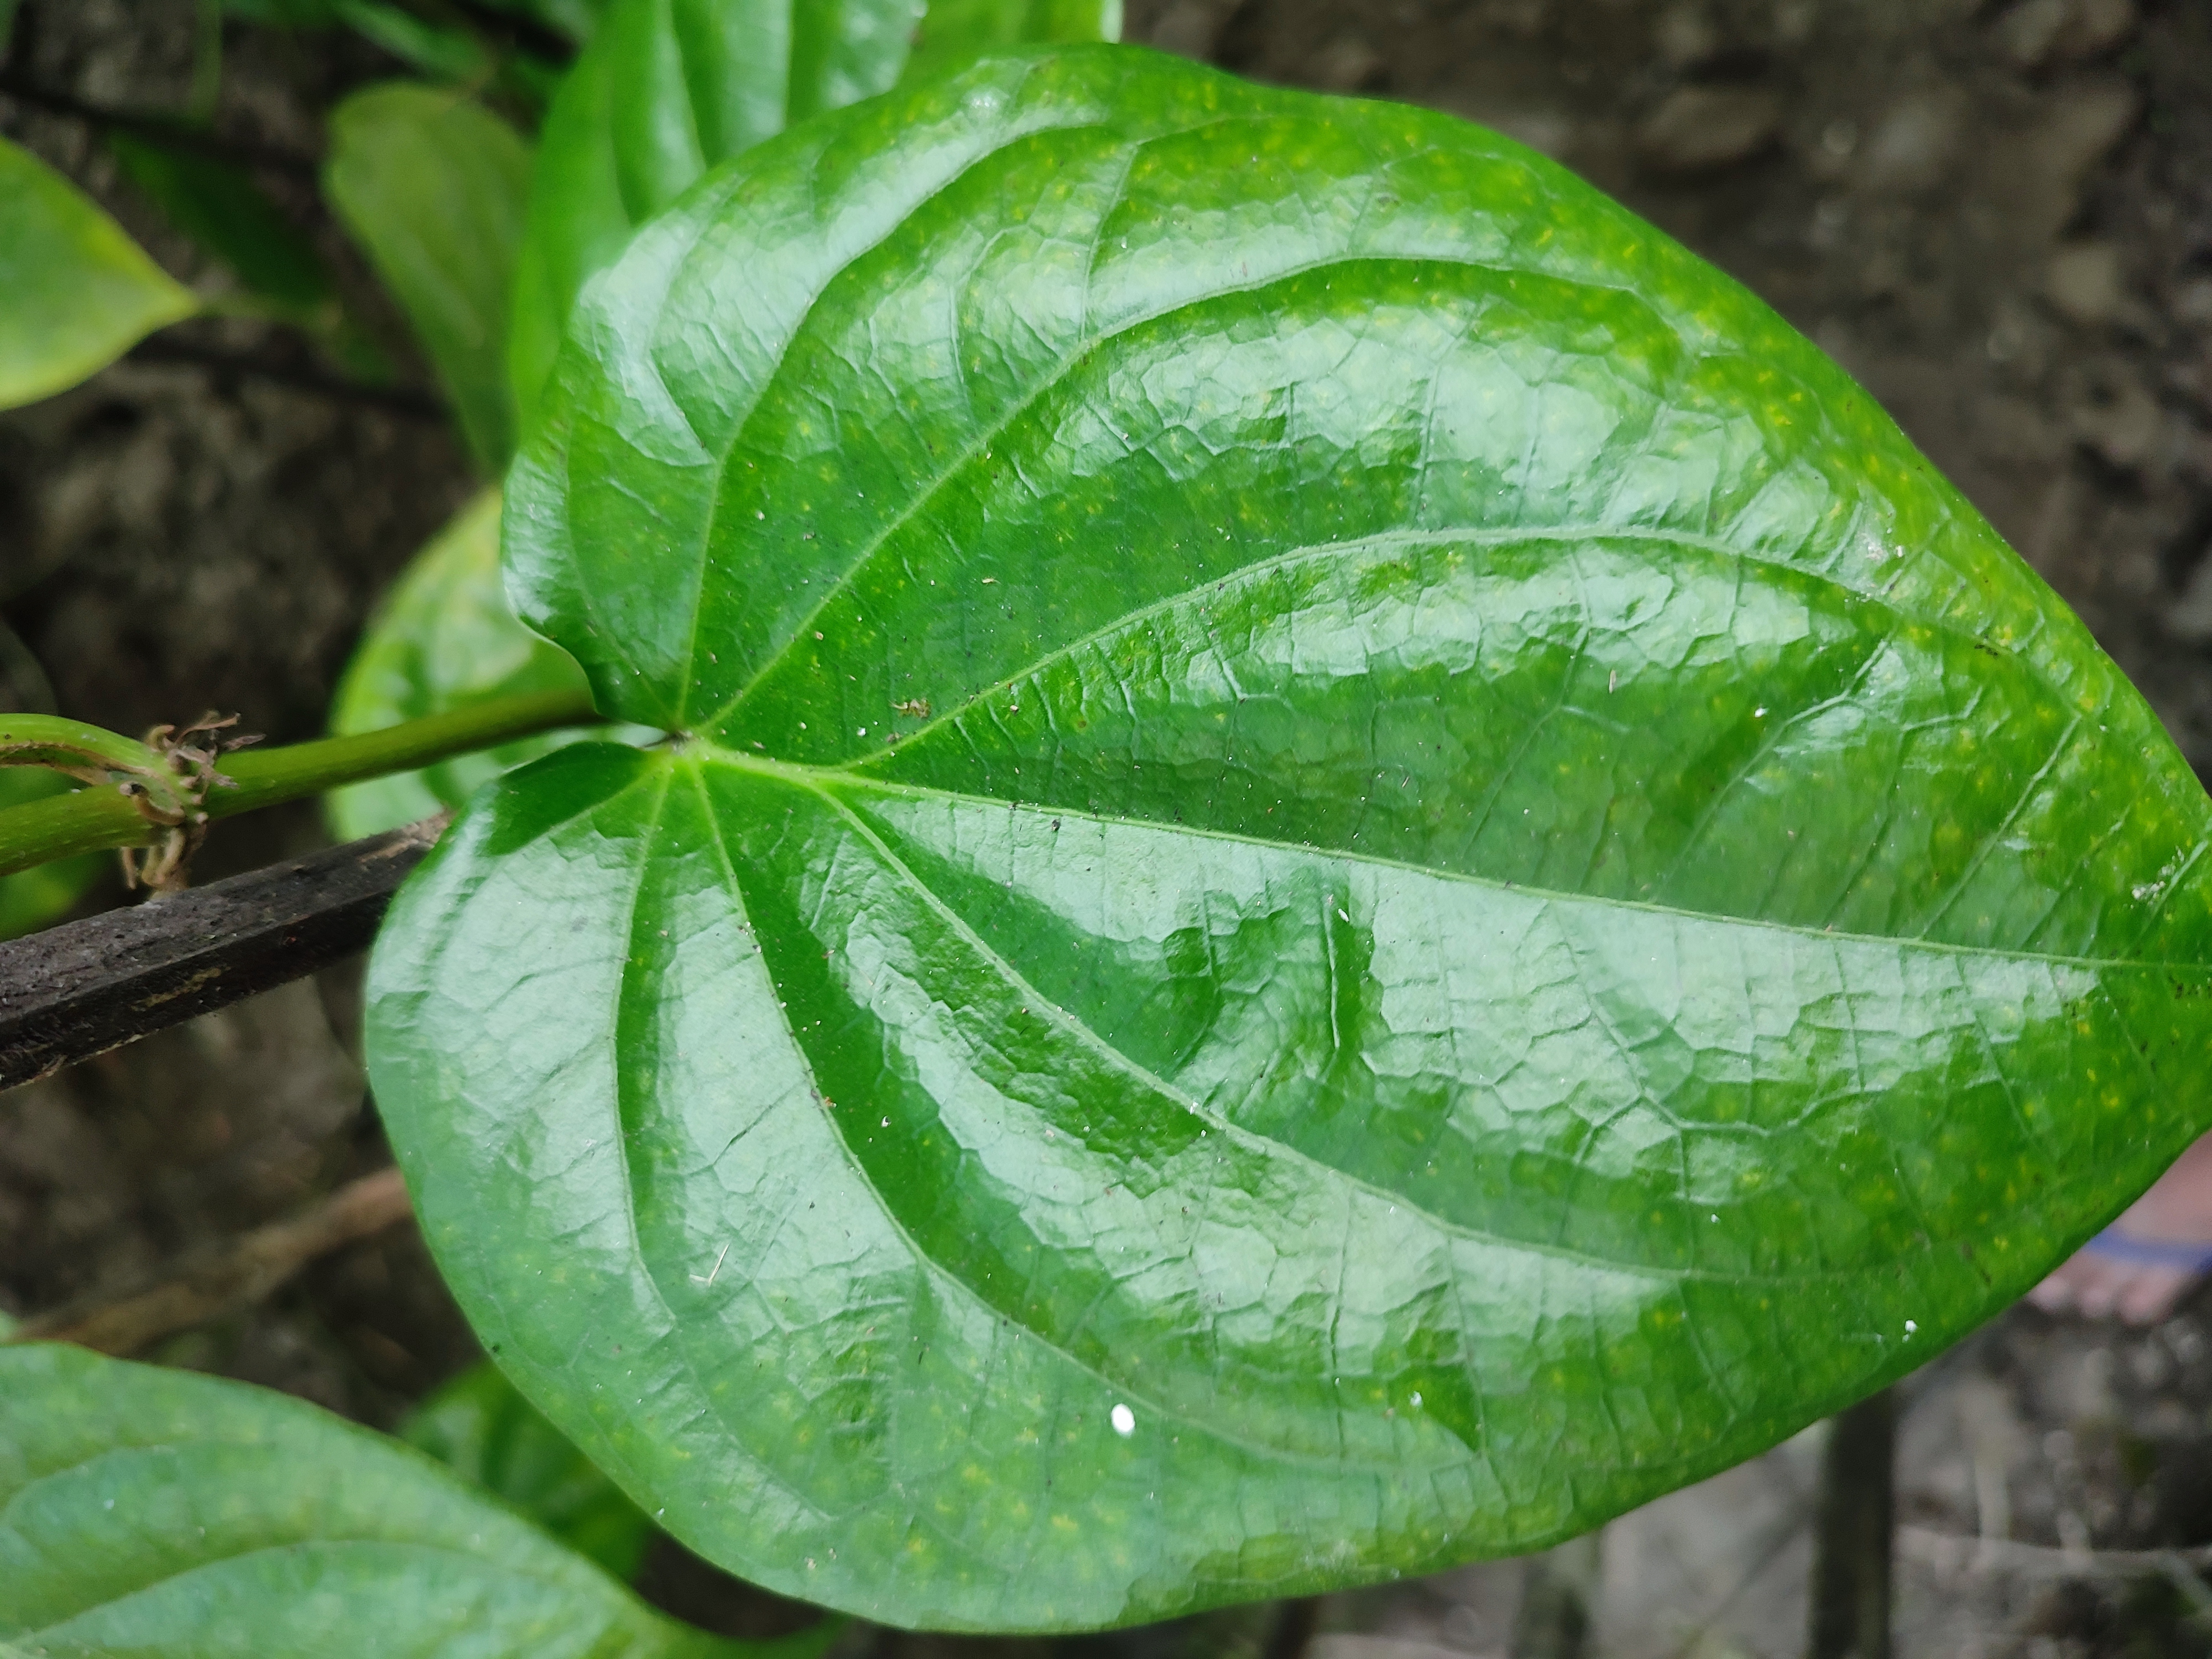
Label: Healthy_Leaf